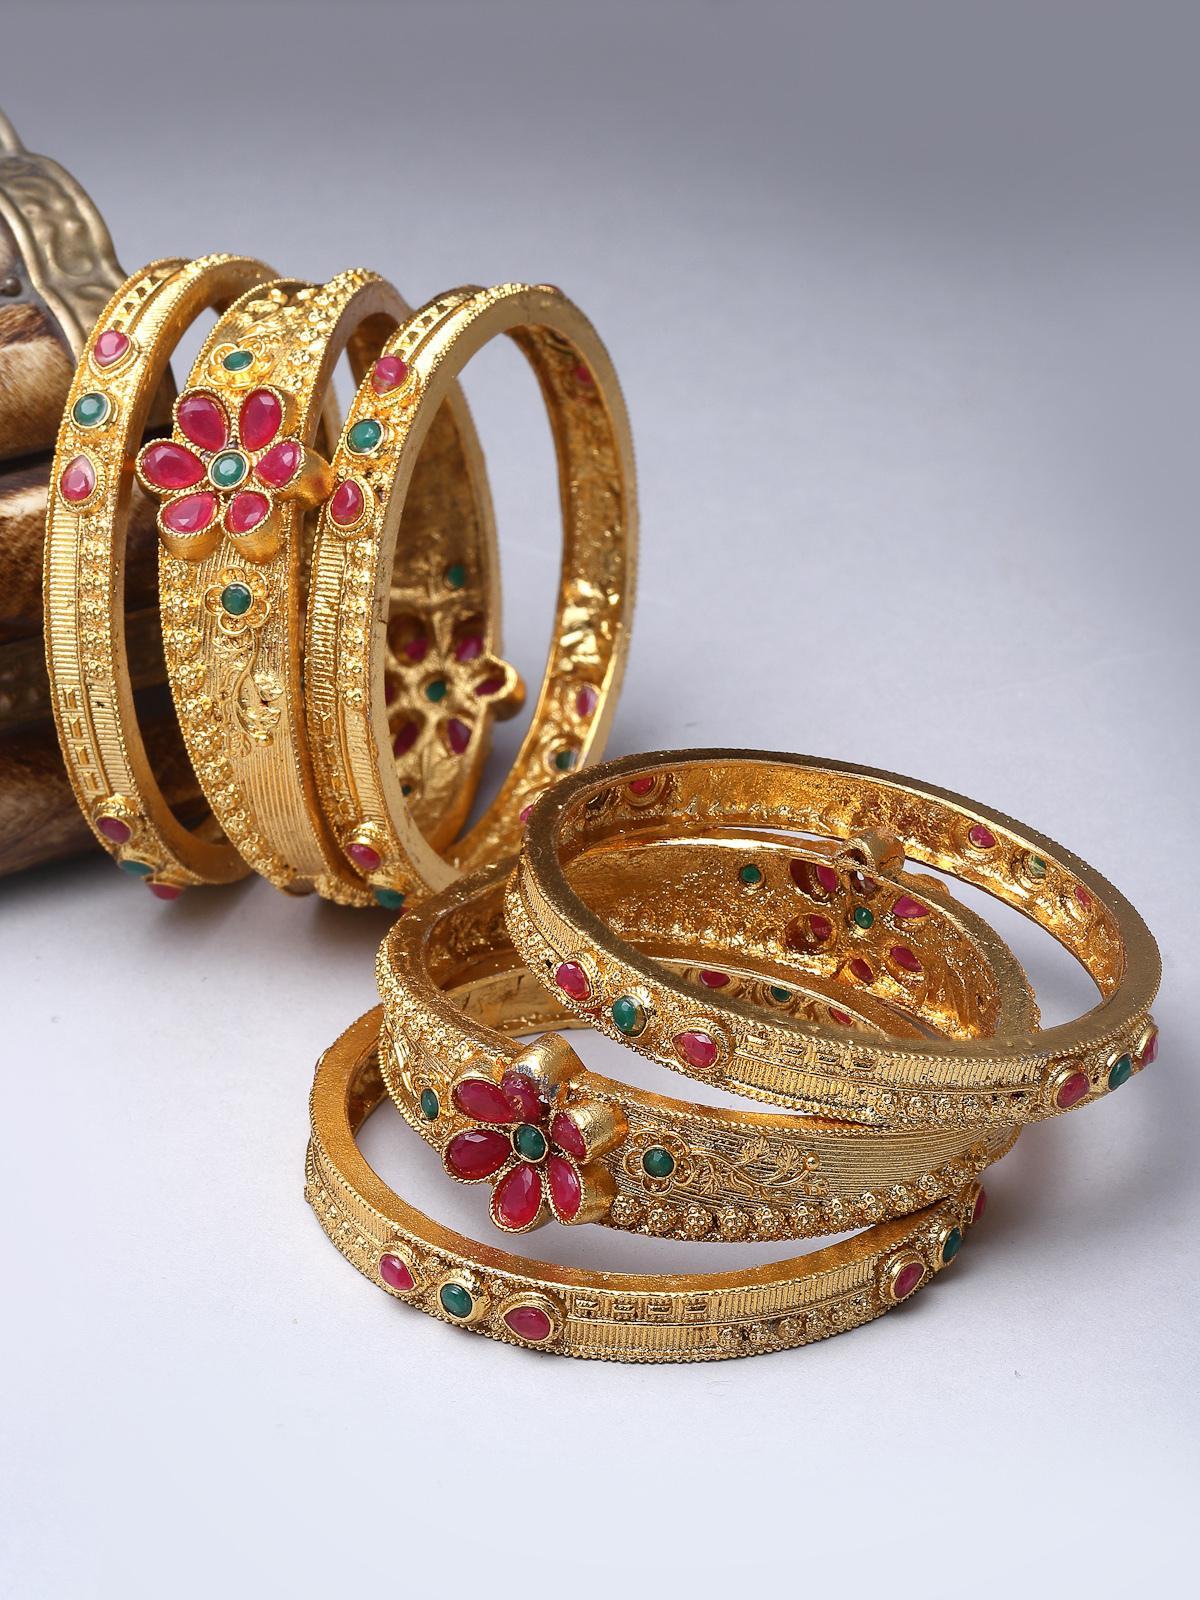
Sukkhi Indian Traditional Floral Gold Plated Red And Green Bracelet Bangle Set Jewellery for Women & Girls | Set of 6 Latest Design | Birthday Anniversary Gift for Women|B105887_2.6
Type: Bracelets & Bangles
Brand: Sukkhi
Price: Rs. 809
 Adorn yourself with the Sukkhi Indian Traditional Floral Gold Plated Bracelet Bangle Set for Women & Girls. This set of six embraces timeless charm with a captivating floral design in red and green, showcasing the latest traditional trends. The gold-plated finish adds an opulent touch to any ensemble. Sized at 2.4, 2.6 and 2.8, these bracelets make for a perfect birthday or anniversary gift, celebrating cultural richness and timeless beauty for the special women in your life with a set that's both traditional and versatile.Disclaimer:There may be slight variation in shade and colour due to photographic effects and monitor settings
Included: 6 Bangles